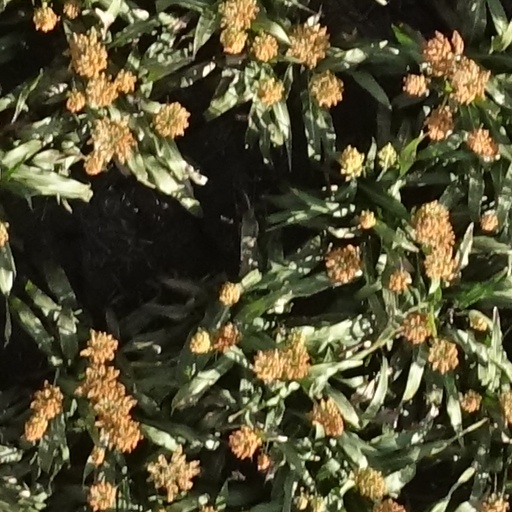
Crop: sorghum